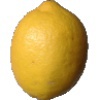
Label: Lemon 1